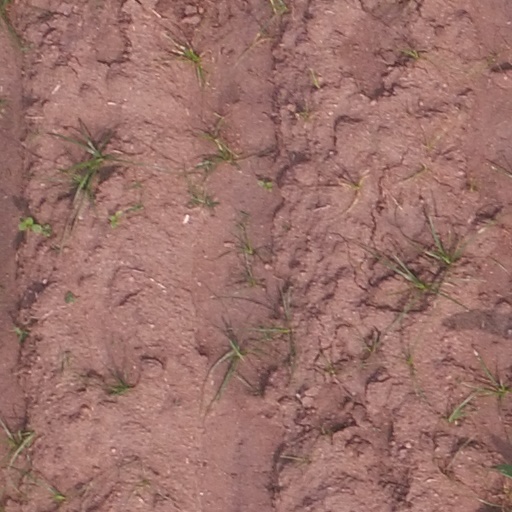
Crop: maize; corn